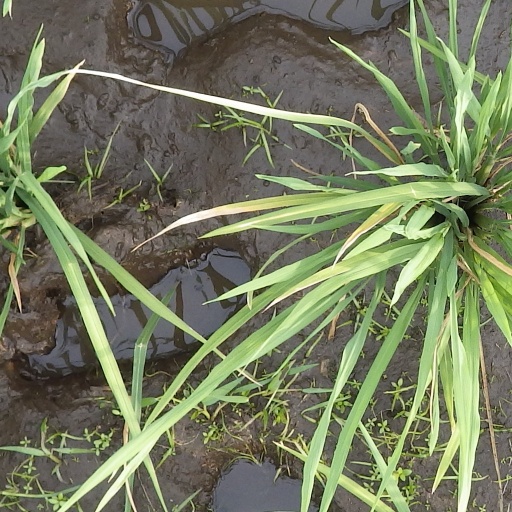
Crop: rice